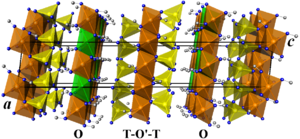
Une chlorite est un minéral alumino-silicaté de fer ou de magnésium, généralement de couleur verdâtre, et voisin du mica par sa structure et ses propriétés physico-chimiques. Les chlorites sont produites par diverses réactions minérales, dont la décomposition du mica noir.
La cookéite est une espèce minérale du groupe des silicates et du sous-groupe des phyllosilicates, de la famille des chlorites, de formule LiAl₄O₁₀(OH)₈. Ce minéral tendre et peu dense, de couleur variable, a une structure cristalline formée d'un empilement alterné de couches LiAl₂(OH)₆ et Al₂O₄(OH)₂Si₈O₁₂ et présente plusieurs polytypes. La cookéite est souvent trouvée comme produit d'altération hydrothermale de silicates dans les pegmatites. Elle se forme à température relativement basse et à pression variable.